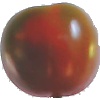
Label: Tomato Maroon 1